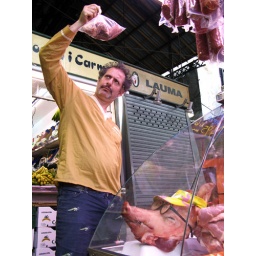
Adam Zareskty buys a pig heart in Boqueria food market in Barcelona